Index of Indiana-related articles

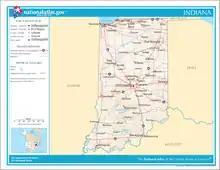
An enlargeable map of the state of Indiana

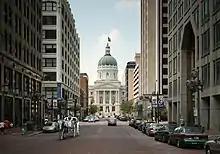
The Indiana Statehouse in Indianapolis

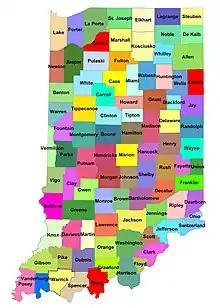
An enlargeable map of the 92 counties of the state of Indiana

Adams | Allen | Bartholomew | Benton | Blackford | Boone | Brown | Carroll | Cass | Clark | Clay | Clinton | Crawford | Daviess | Dearborn | Decatur | DeKalb | Delaware | Dubois | Elkhart | Fayette | Floyd | Fountain | Franklin | Fulton | Gibson | Grant | Greene | Hamilton | Hancock | Harrison | Hendricks | Henry | Howard | Huntington | Jackson | Jasper | Jay | Jefferson | Jennings | Johnson | Knox | Kosciusko | LaGrange | Lake | LaPorte | Lawrence | Madison | Marion | Marshall | Martin | Martin | Monroe | Montgomery | Morgan | Newton | Noble | Ohio | Orange | Owen | Parke | Perry | Pike | Porter | Posey | Pulaski | Putnam | Randolph | Ripley | Rush | St. Joseph | Scott | Shelby | Spencer | Starke | Steuben | Sullivan | Switzerland | Tippecanoe | Tipton | Union | Vanderburgh | Vermillion | Vigo | Wabash | Warren | Warrick | Washington | Wayne | Wells | White | Whitley